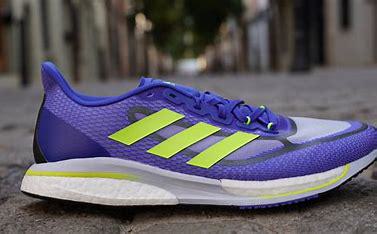
Brand: Adidas
Model: Supernova